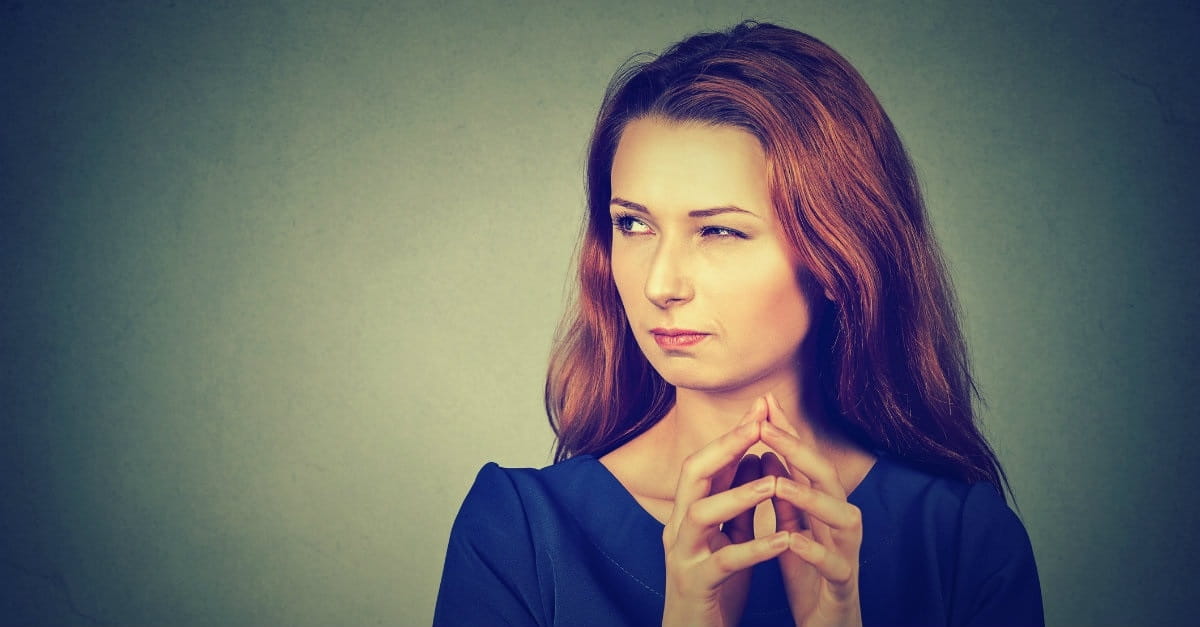
Gender: women